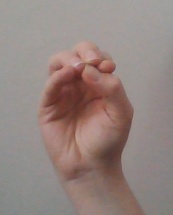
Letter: ha